Ninjago: Sons of Garmadon

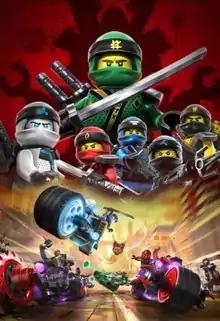
"Sons of Garmadon" poster

Sons of Garmadon is the eighth season of the animated television series "Ninjago: Masters of Spinjitzu" (titled "Ninjago" from the eleventh season onward). The series was created by Michael Hegner and Tommy Andreasen. The season aired from 16 April to 25 May 2018, following the seventh season titled "". It is succeeded by the ninth season titled "".